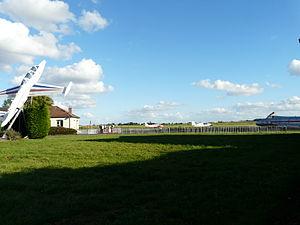
L'aéroclub Louis-Blériot de Niergnies (Nord)
L'aérodrome de Cambrai-Niergnies a pour code OACI LFYG. Il est situé en France, sur la commune de Niergnies dans le département du Nord et la région Hauts-de-France, à 5 km au sud-sud-est de Cambrai
Niergnies est une commune française située dans le département du Nord, en région Hauts-de-France.